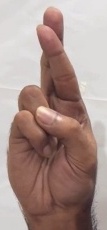
ASL sign: R